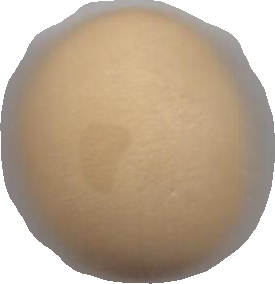
Variety: Dega